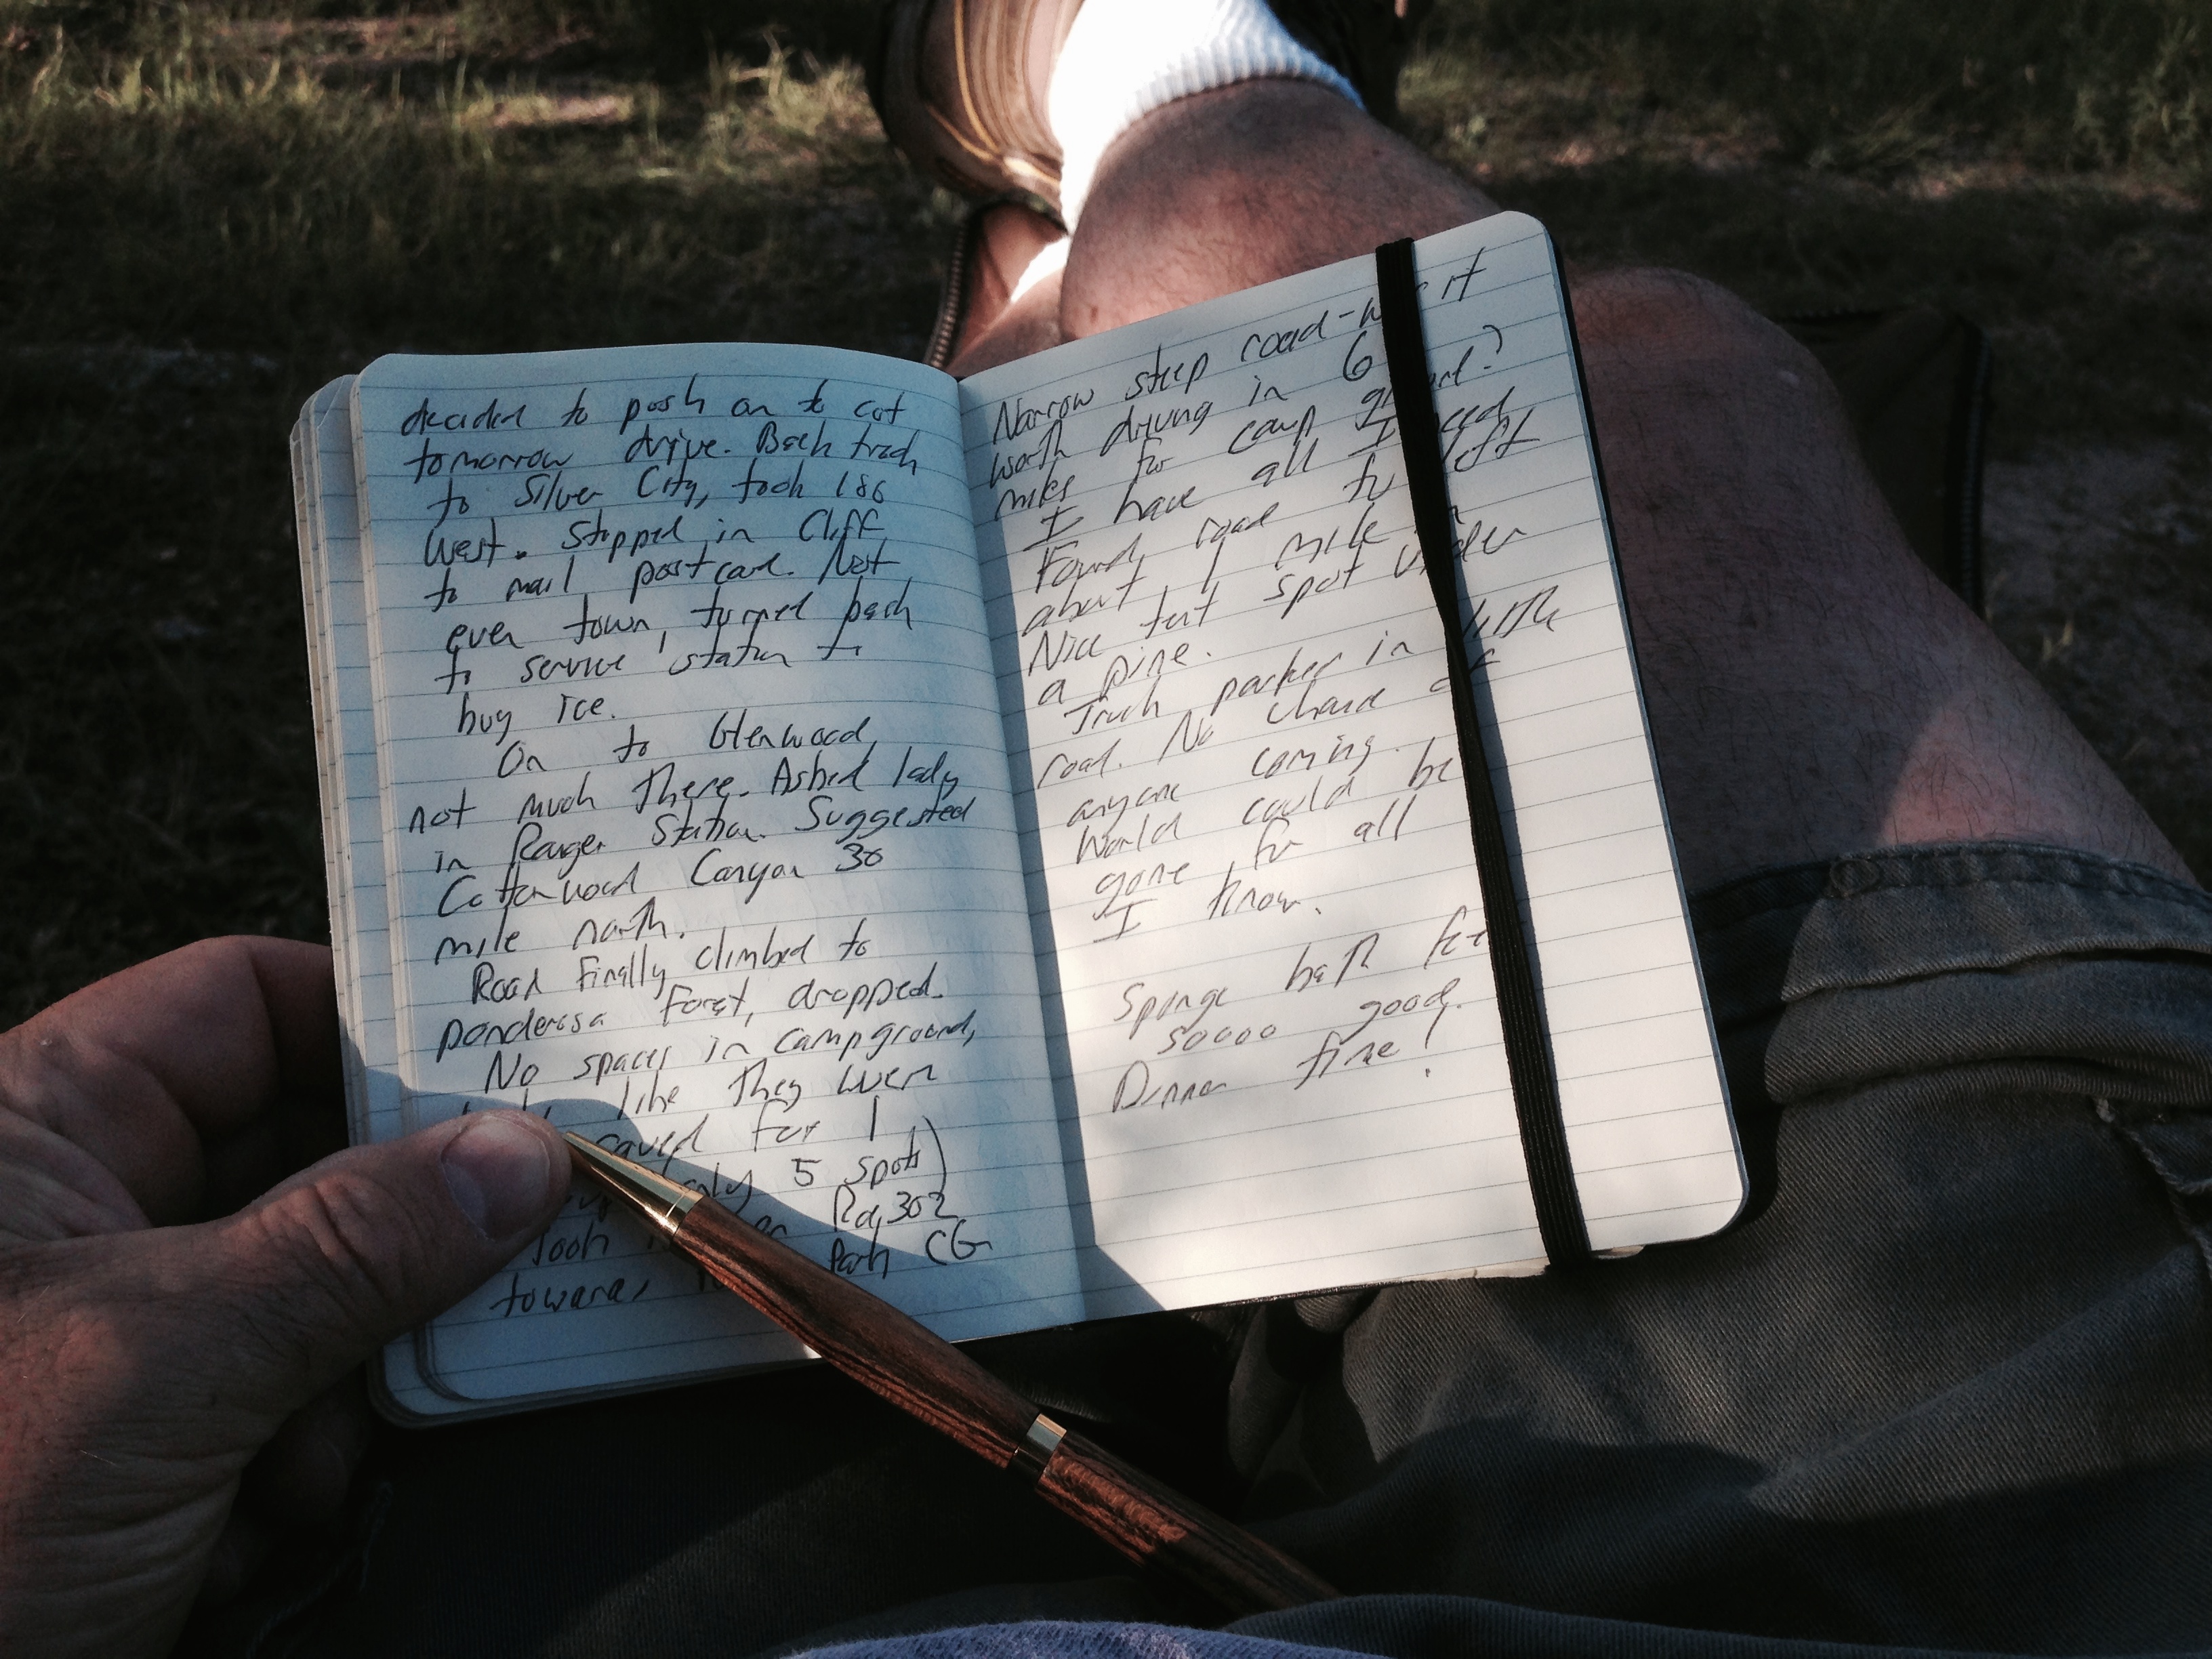
writing, hand, document